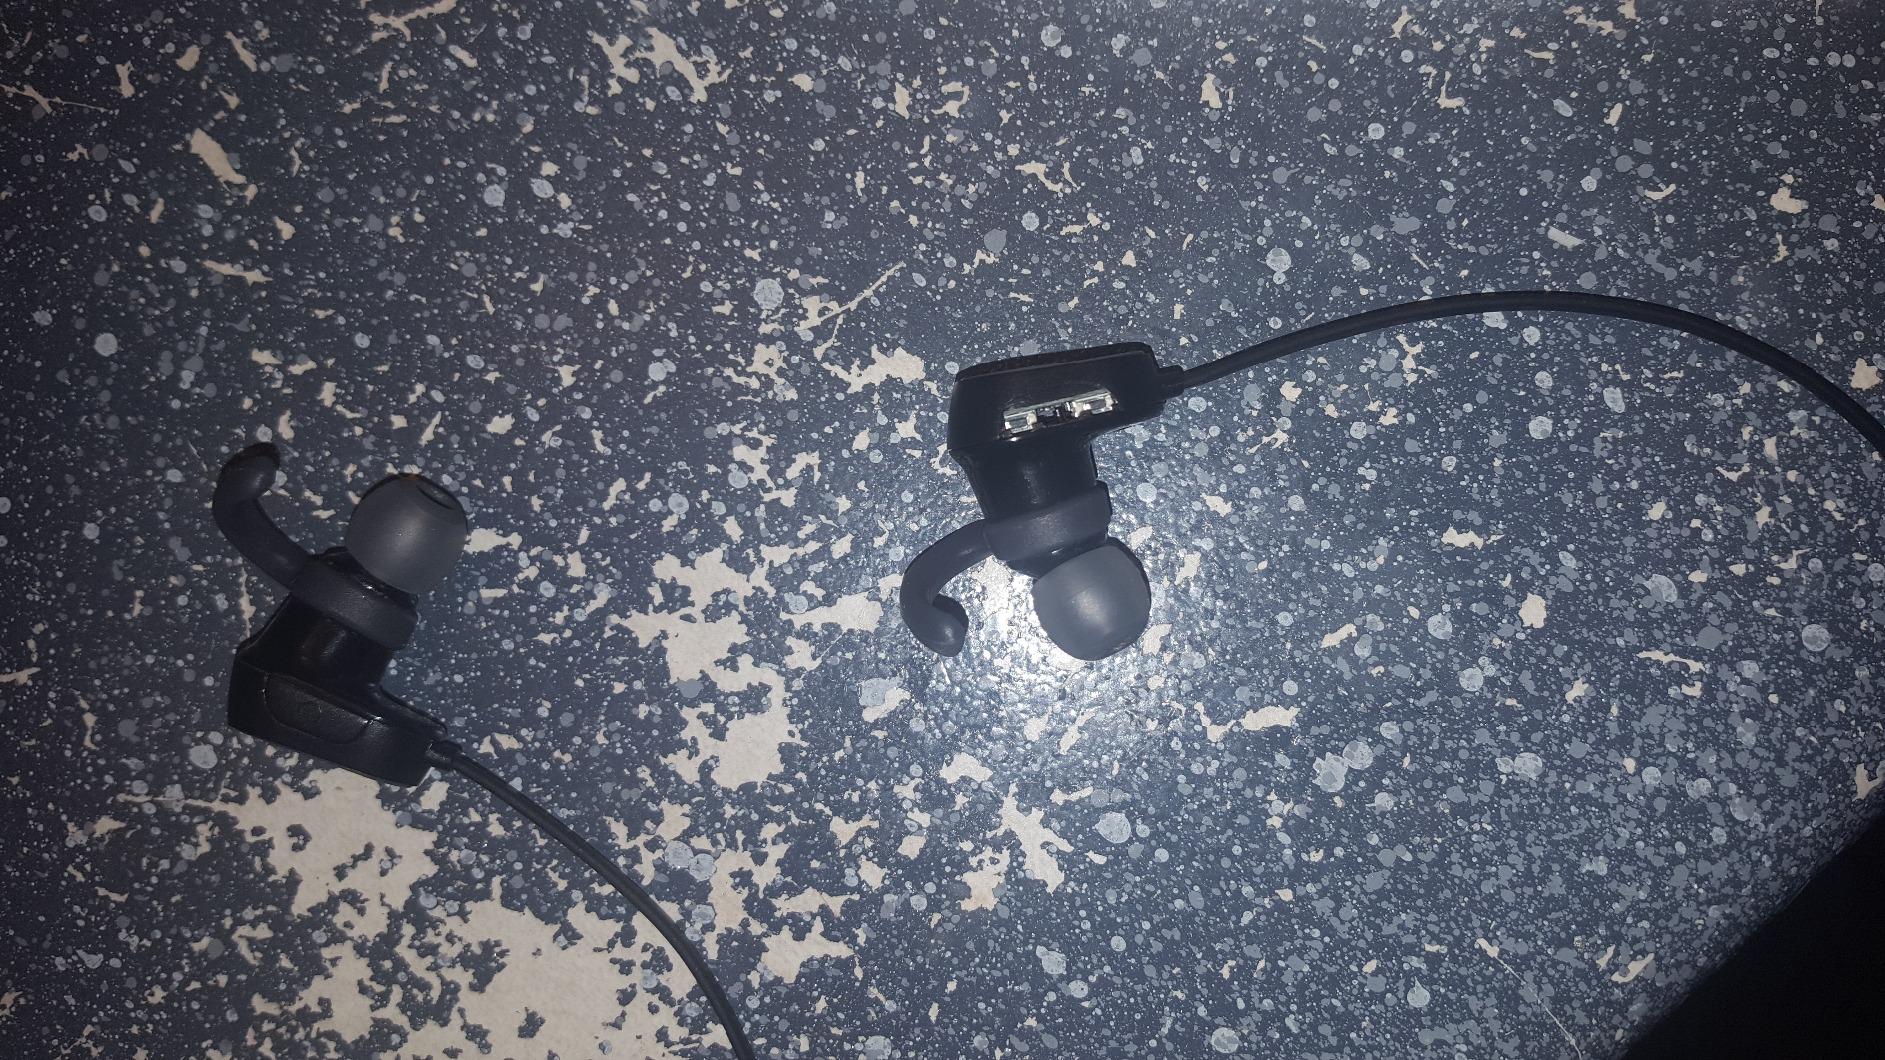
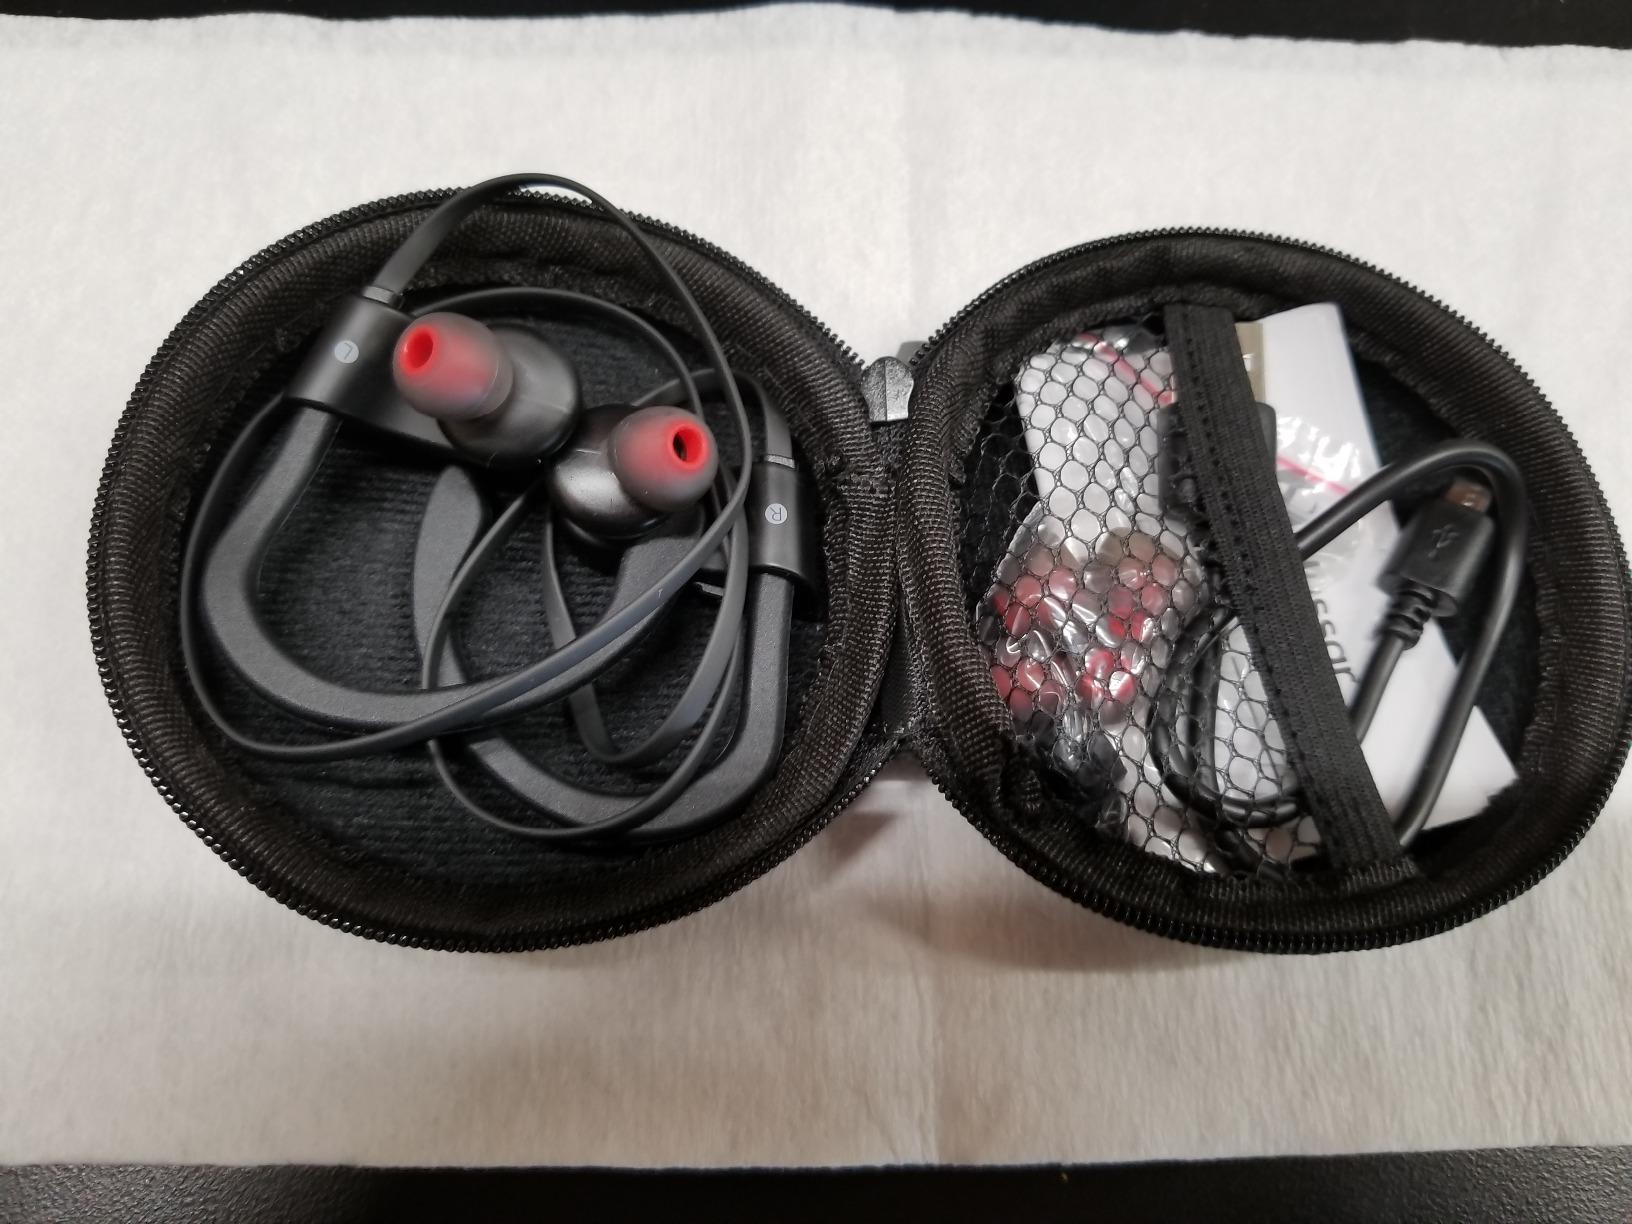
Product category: headphones
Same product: no